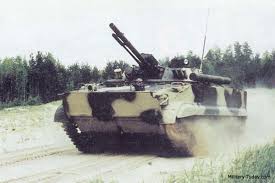
Label: BMP-2